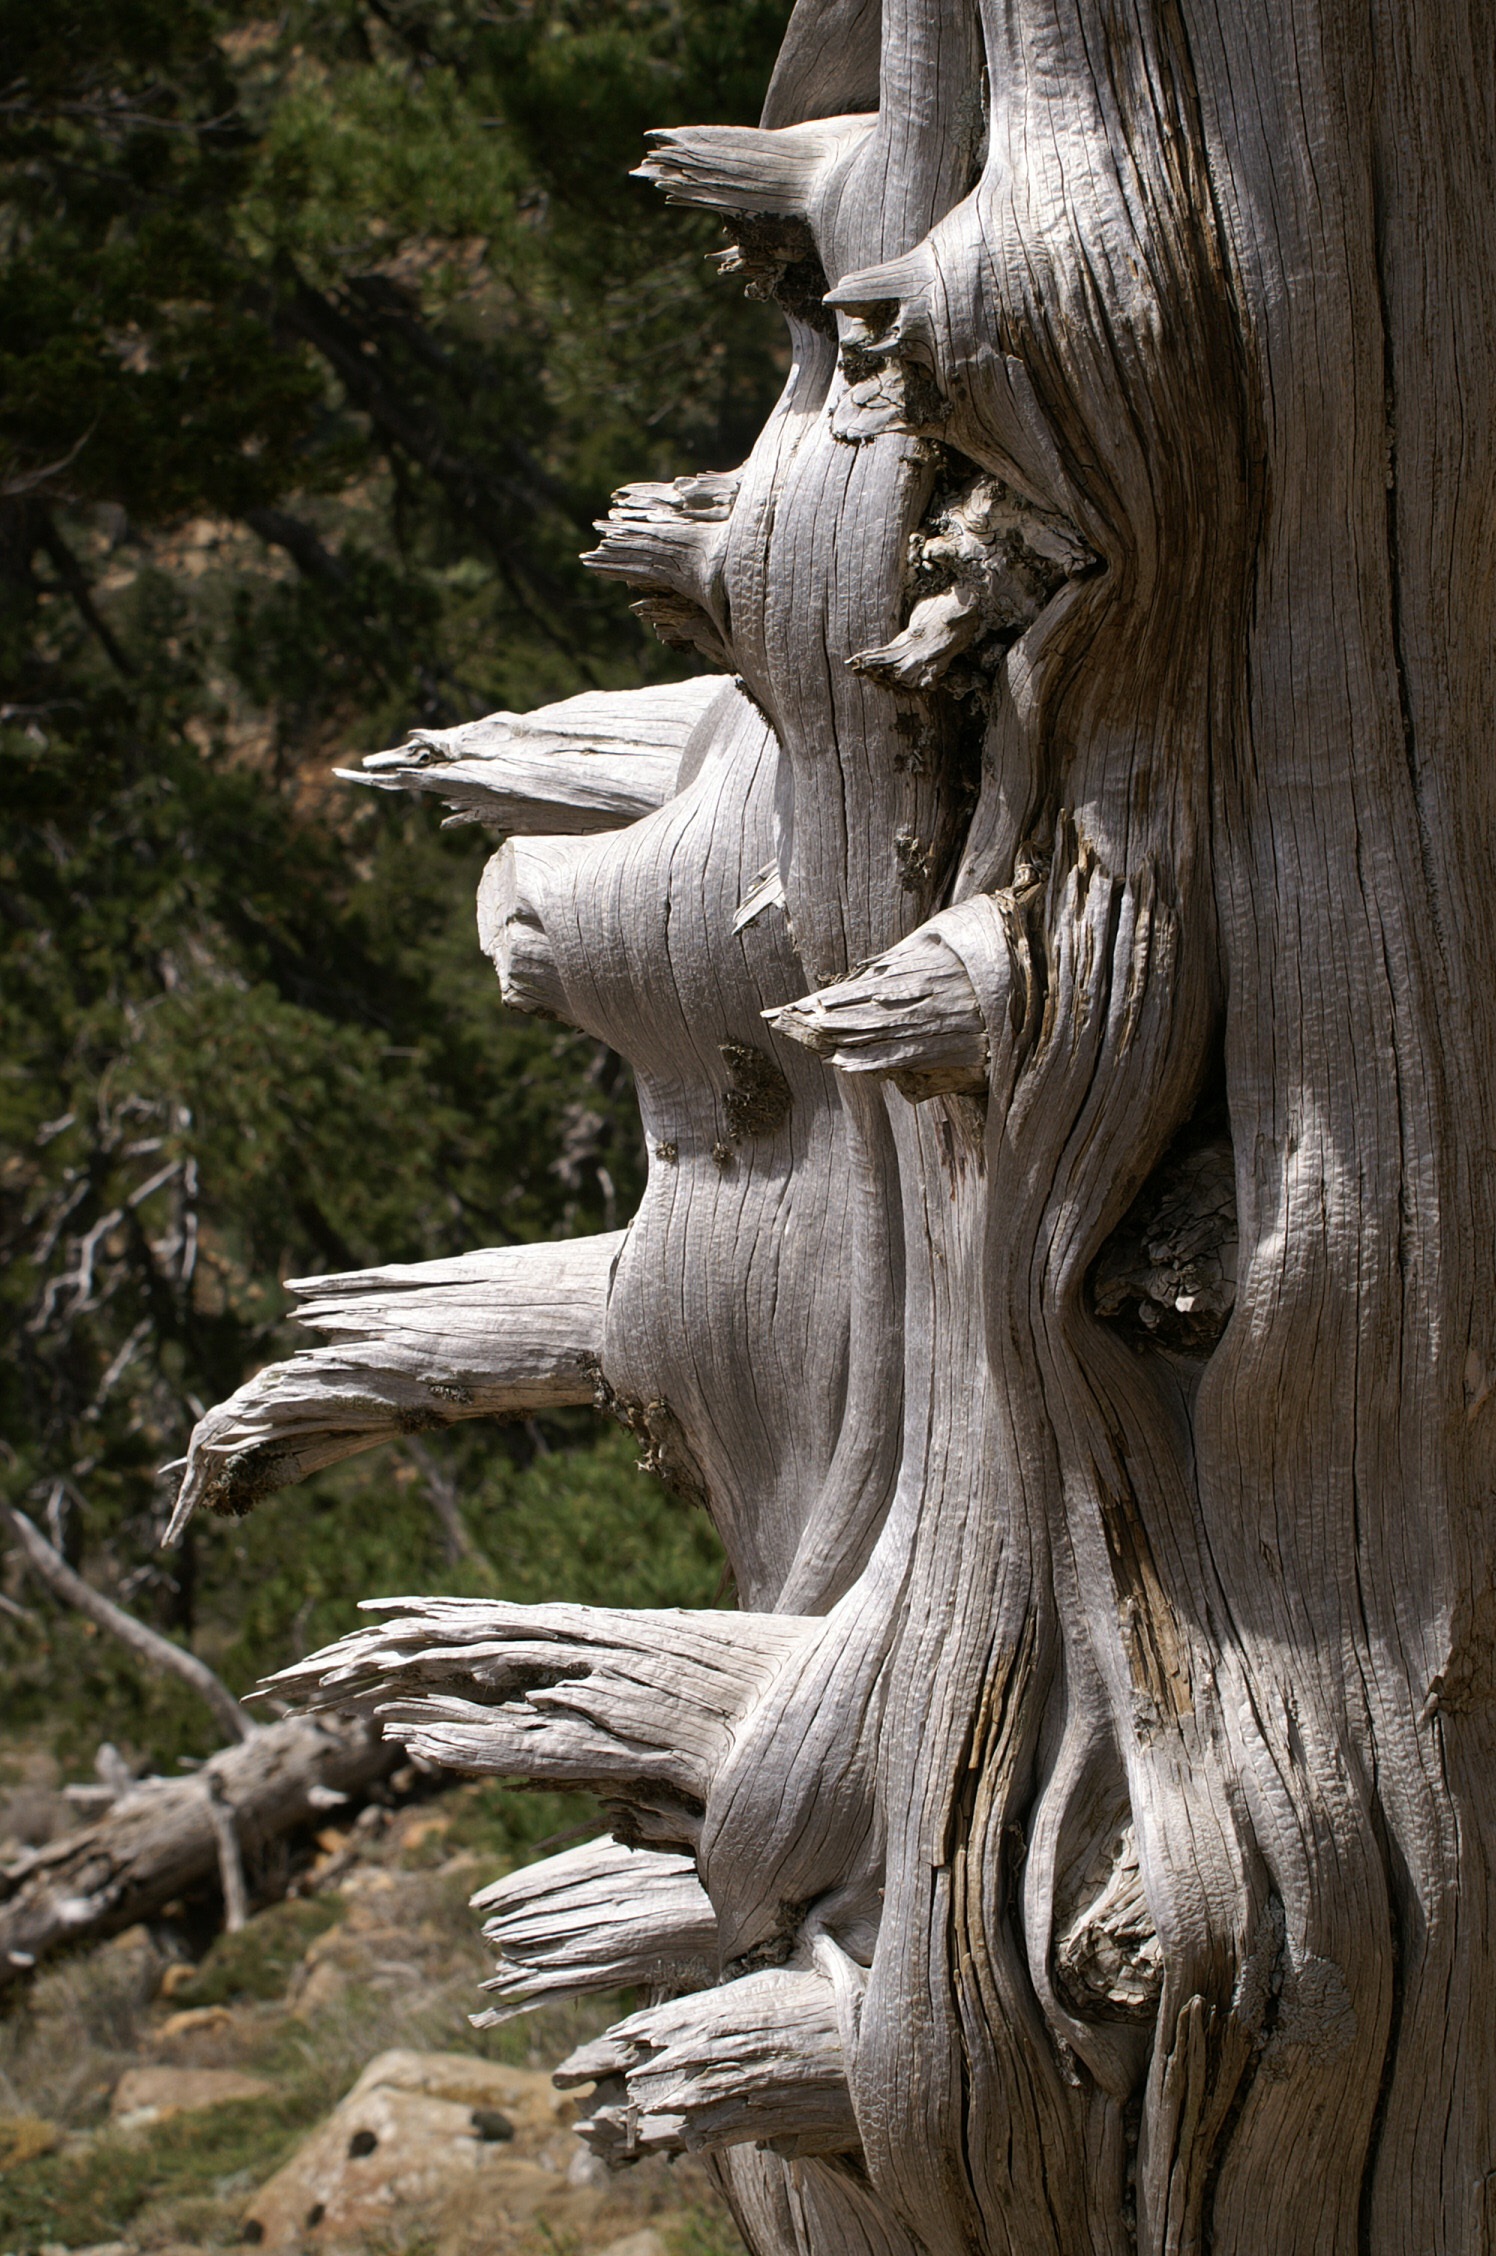
tree, plant, wood, trunk, old, monument, statue, botany, dead, sculpture, art, temple, carving, mythology, ancient history, woody plant